London Circuit

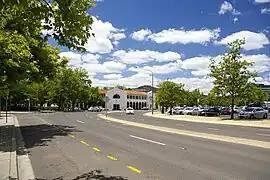
Looking northeast on London Circuit

London Circuit is a road in Canberra, Australia, which surrounds City Hill in Civic, the city centre. It has a hexagonal shape, and intersects with several main roads such as Northbourne Avenue, Edinburgh Avenue, Akuna Street, Constitution Avenue and Commonwealth Avenue.